3:10 to Yuma (2007 film)

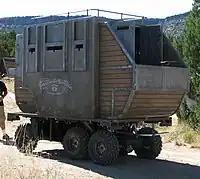
A stagecoach used during filming

In summer 2006, Columbia placed the film in turnaround, and the project was acquired by Relativity Media. Russell Crowe and Christian Bale were cast as the main characters and Relativity began seeking a distributor for the film. By September, Lions Gate Entertainment signed on to distribute the film. Later in the month, Peter Fonda, Gretchen Mol, Dallas Roberts, Ben Foster and Vinessa Shaw were cast. Filming was slated to begin on October 23, 2006, in New Mexico. On the first day of filming, a rider and his horse were seriously injured in a scene when the horse ran directly into a camera-carrying vehicle instead of veering off as planned. The rider was hospitalized, and the horse had to be euthanized on the set. The animal's death prompted an investigation from the American Humane Association. By November, the AHA concluded its investigation, finding that the horse did not respond accordingly due to having received a dual training approach and the rider not being familiar with the mount. The organization recommended no charges against the producers. Principal photography took place in and around Santa Fe, Abiquiú, and Galisteo. The Bonanza Creek Ranch represented the film's town of Bisbee as a "kinder, gentler frontier town" while Galisteo was set up to be Contention (now a ghost town), a "much rougher, bawdier, kind of sin city". Others locations were the scenic Diablo Canyon and the Gilman Tunnels along New Mexico State Road 485. Filming concluded on January 20, 2007.